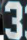
Number: 3